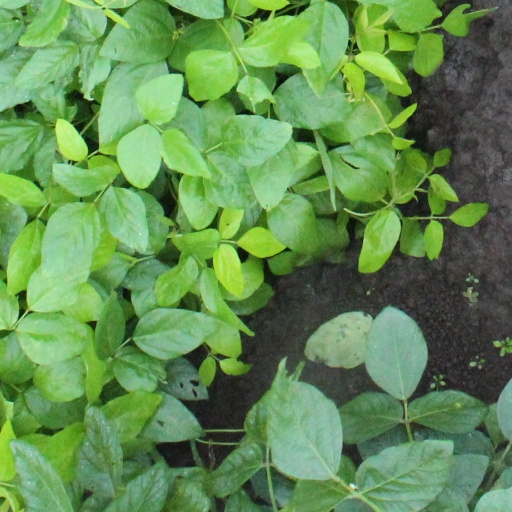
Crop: soybean